Chūbu-Tenryū Station

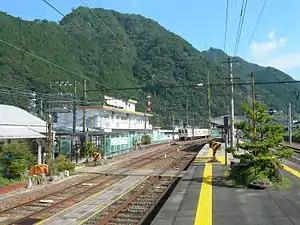
Chūbu-Tenryū Station looking toward Sakuma Rail Park, August 2008

Chūbu-Tenryū Station is served by the Iida Line and is 62.4 kilometers from the starting point of the line at Toyohashi Station.